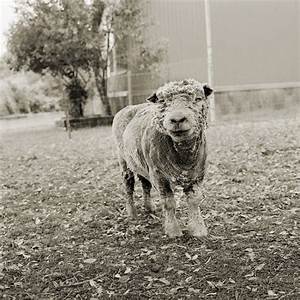
Label: sheep